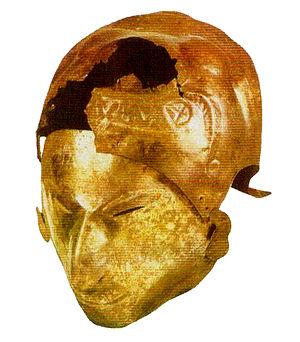
La culture Manteña ou Manteña-Huancavilca est une civilisation précolombienne qui se développe du VIIᵉ siècle au XVIᵉ siècle en Équateur, du centre au sud de la province de Manabí jusqu’au nord de Guayas.